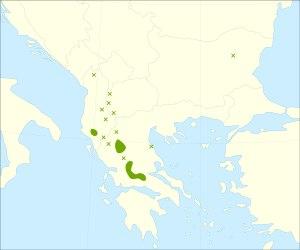
Le marronnier commun, marronnier d'Inde ou marronnier blanc est un arbre de la famille des Hippocastanaceae. Il est parfois appelé châtaignier de mer, marronnier faux-châtaignier ou châtaignier des chevaux.